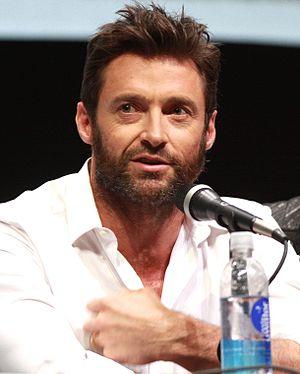
X-Men: Days of Future Past ou X-Men : Jours d’un avenir passé au Québec, est un film de super-héros américano-britannique réalisé par Bryan Singer, sorti en 2014.